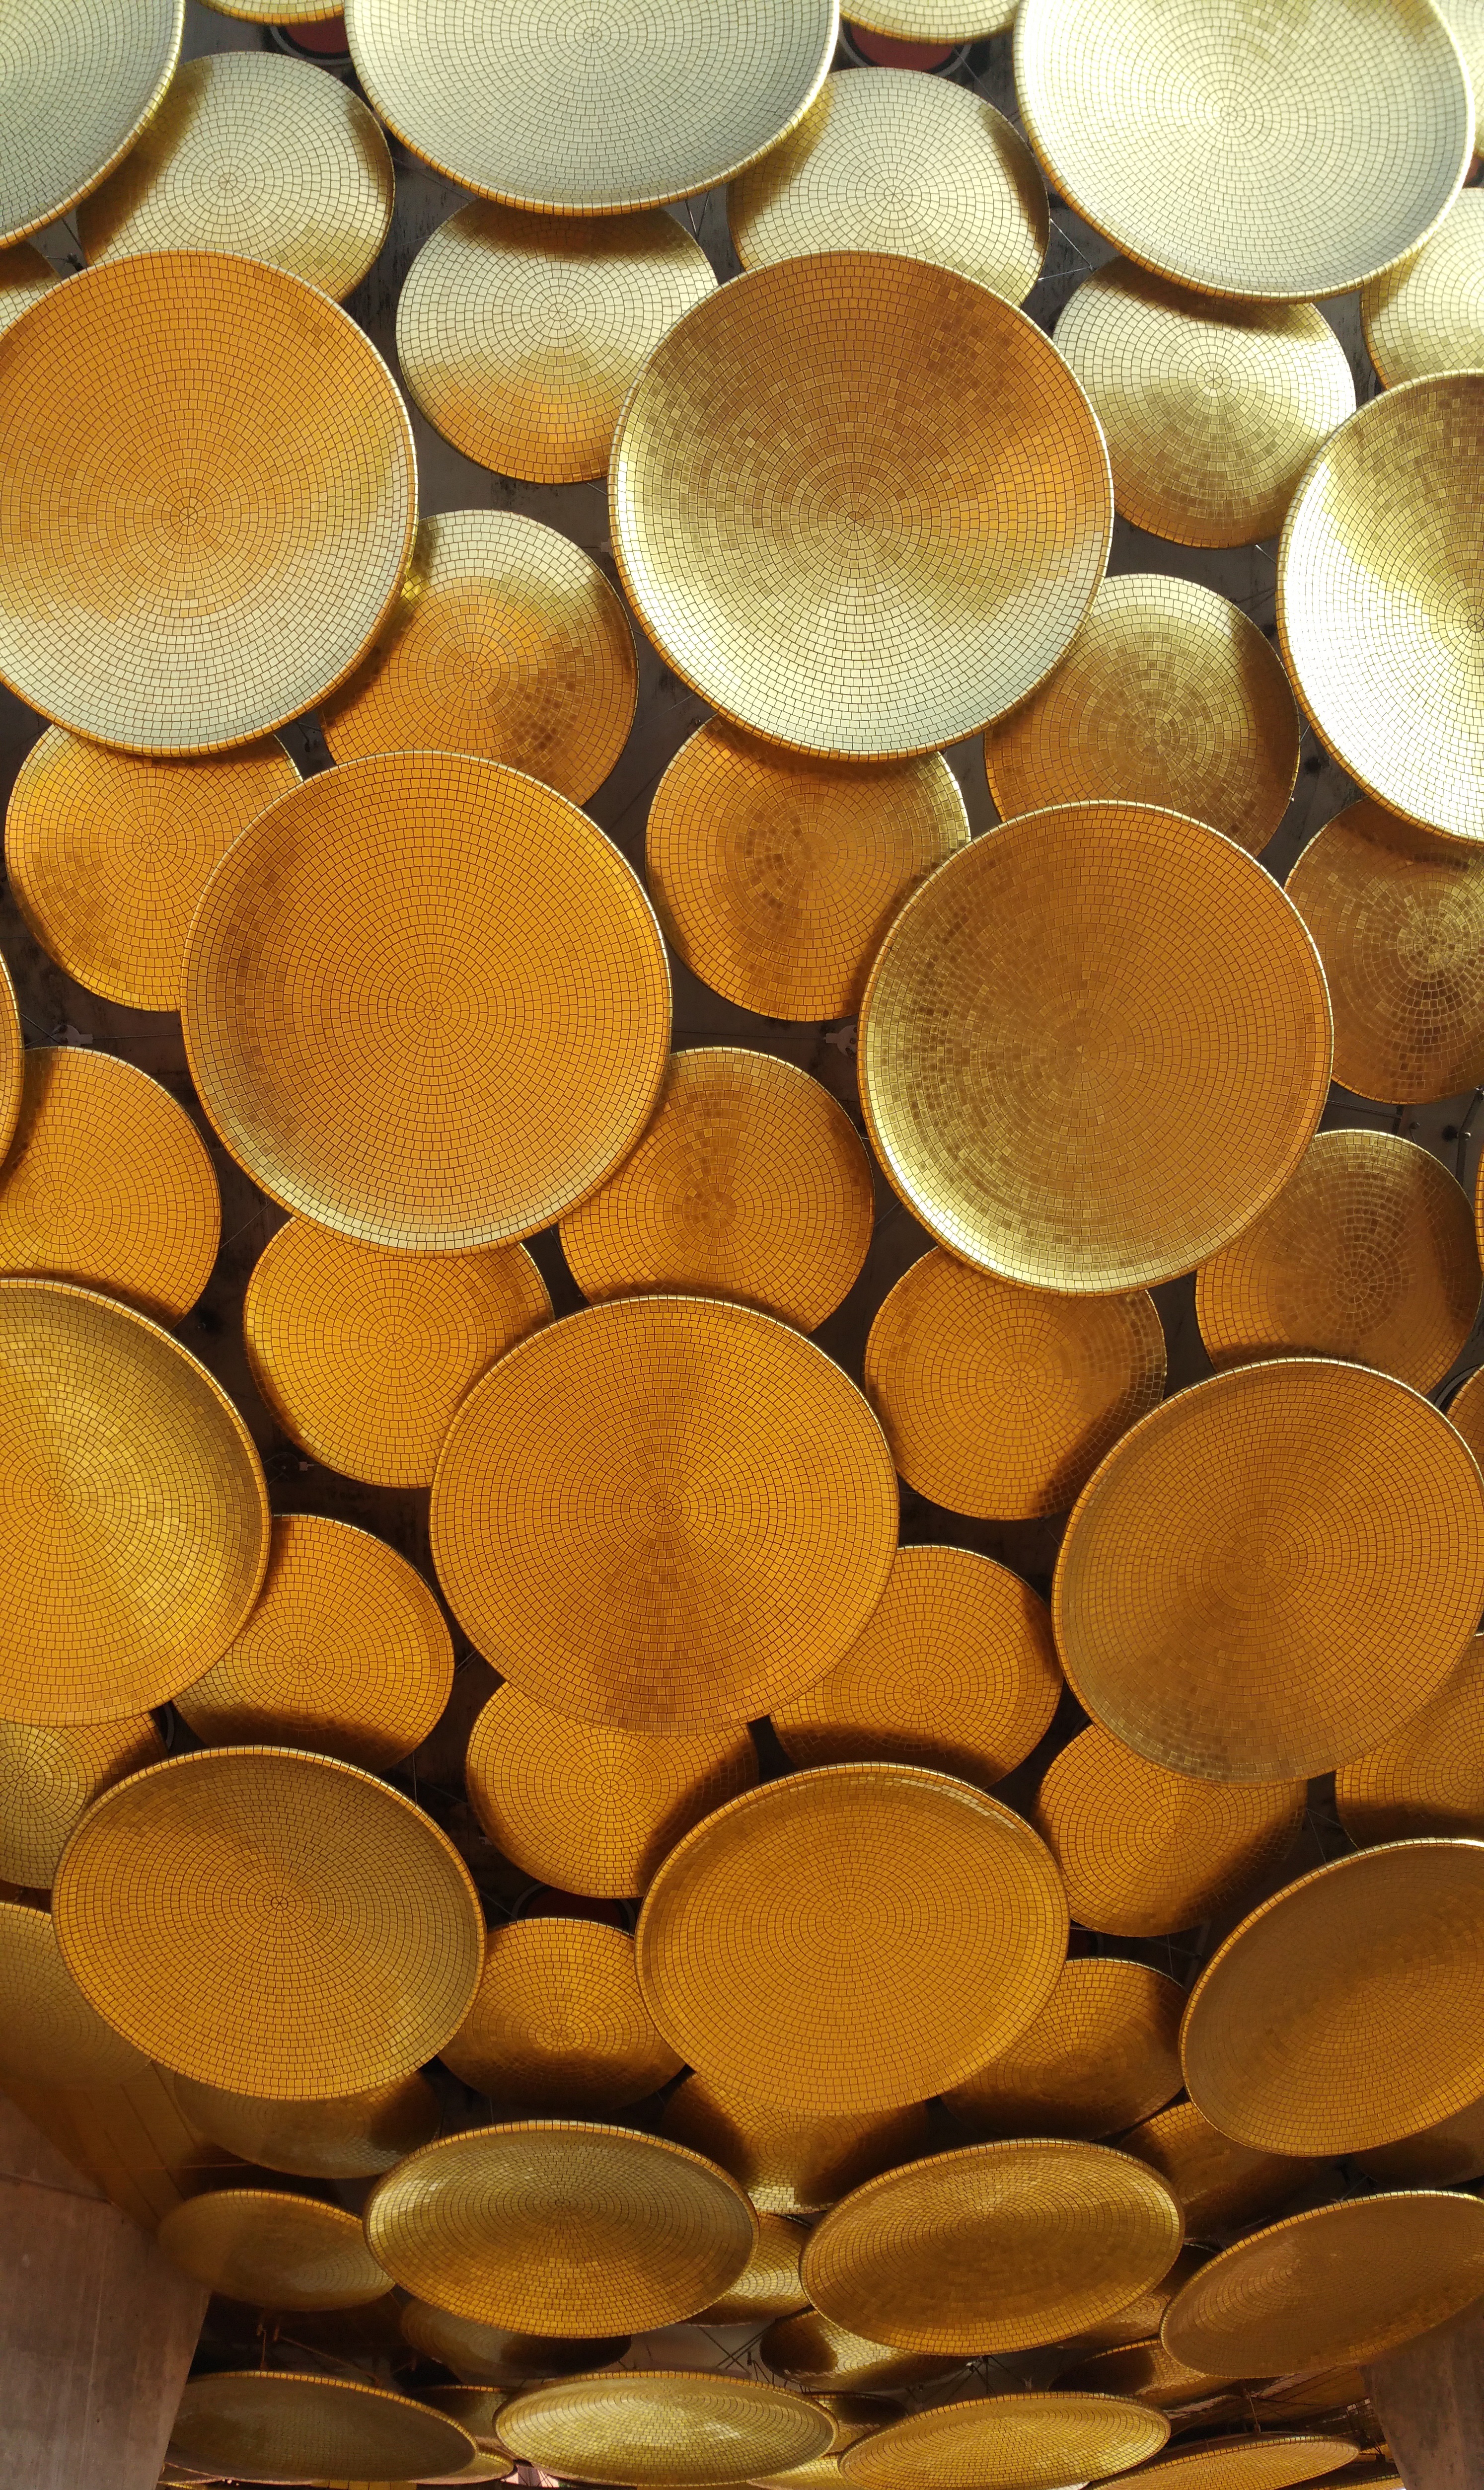
wood, produce, religion, lighting, material, circle, close up, art, gold, temple, sphere, india, tamil, flooring, auroville